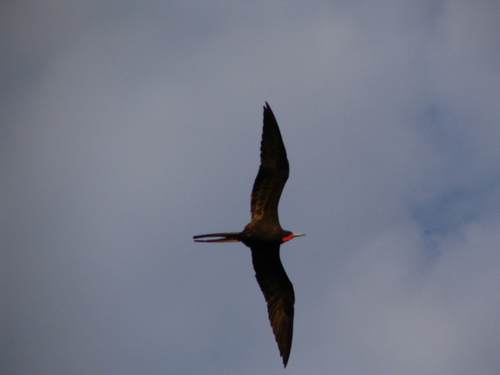
a brown bird with a red neck and a large wing span.
the bird has a very long wingspan and black colored coverts with a bright orange cheek patch.
the bird has a double wing tail and a red throat with a white beak.
this bird is black with a large wingspan and has a long, pointy beak.
a bird with a red throat brown plumage and a long roudned bill.
this bird is brown with long wings and has a long, pointy beak.
this is a brown bird that has a red throat and a white beak.
this bird has wings that are black and has a red throat
this bird has a bright red face, a long tail, and is mostly black in color.
this is a medium sized brown bird, with a large tail and wingspan.
Species: Frigatebird